Balquhidder railway station

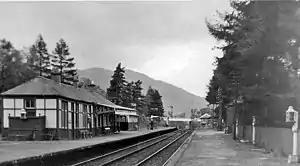
Balquhidder railway station in 1961

Balquhidder was a railway station around two miles south of Lochearnhead, Stirling (district). It was where the Callander and Oban Railway was joined by the Comrie, St Fillans & Lochearnhead Railway from Crieff.